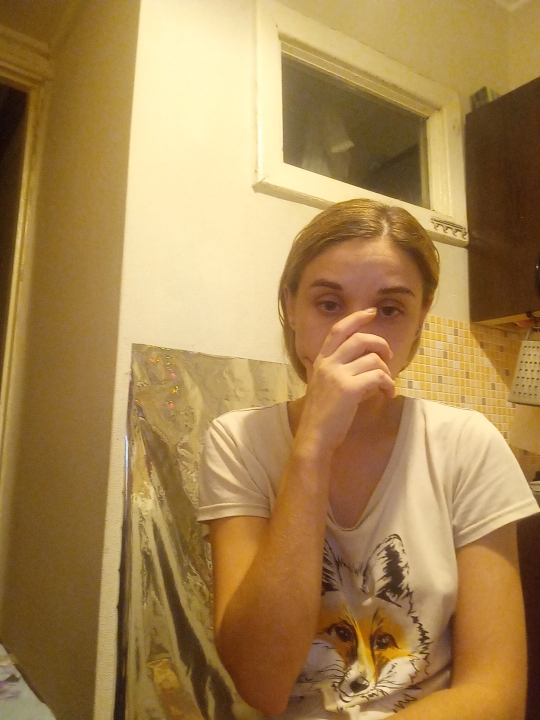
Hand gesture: no_gesture